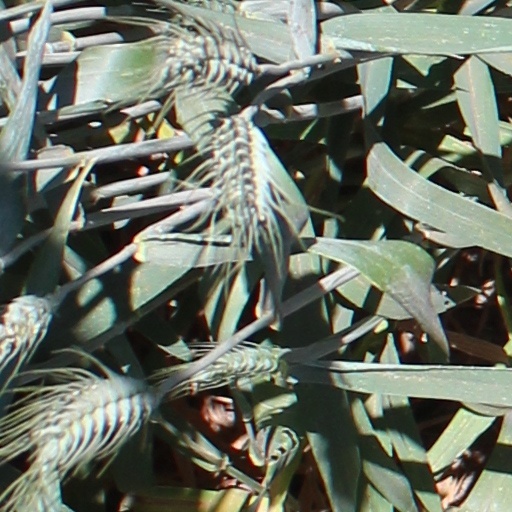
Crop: wheat